The Go-Betweens

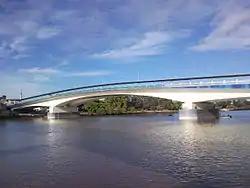
Opened in 2010, the Go Between Bridge in Brisbane is named after the band.

The focal point of The Go-Betweens was the song writing skills of Forster and McLennan, described by "The Village Voice" critic Robert Christgau as "the greatest songwriting partnership working today." Each developed a distinctive but complementary style: Forster's songs were angular and angst-ridden, making much use of irony and unusual lyrical imagery, while McLennan's were generally softer and more sensitive, his lyrics often based on character study and reported speech. Without ever securing an Australian or UK Top 50 chart single—a fact which mystified their supporters in the press, to the point where this "scandalous" lack of popular success became a cliché when writing about the band. However, there were a few very minor chart successes for the band, starting with "Spring Rain", which snuck into the lower rungs of the Australian charts in 1986 and became the band's first ever Top 100 chart hit. The following year, "Right Here" similarly rode low on the UK Top 100 Charts. Then in 1988, "Streets of Your Town", the first single from 1988's "16 Lovers Lane", reached the Top 100 in both Australia and UK.